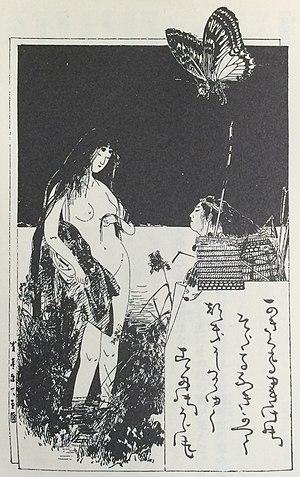
Watanabe Seitei, également transcrit Watanabe Shōtei est un peintre nihonga et l'un des premiers artistes japonais à se rendre en Europe où il visite l'Exposition Universelle de Paris et reçoit une distinction. Shōtei a mêlé le réalisme occidental aux couleurs et nuances délicates de l'école Maruyama-Shijō, introduisant une nouvelle approche dans le kachō-ga.